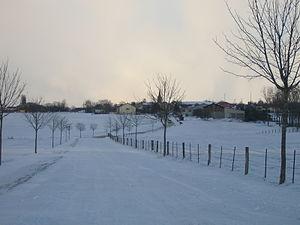
Vue de Puxieux en venant de Sponville.